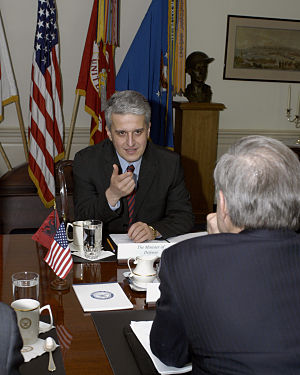
Pandeli Majko
Pandeli Majko under et besøg i USA i 2005
Pandeli Majko er en albansk ingeniør og politiker, der var Albaniens premierminister fra 1998 til 1999 og igen i 2002. Han er et fremtrædende medlem af Socialistpartiet.